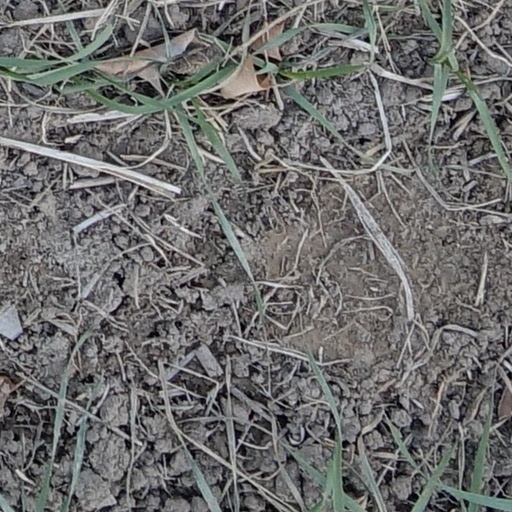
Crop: wheat